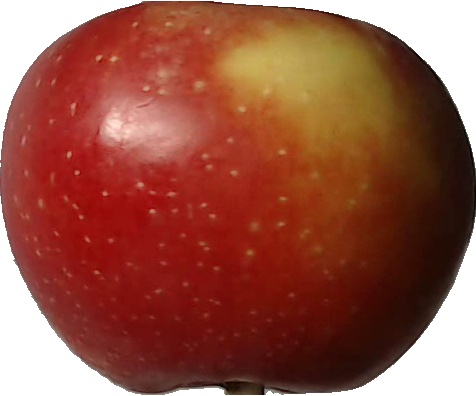
Label: apple_braeburn_1